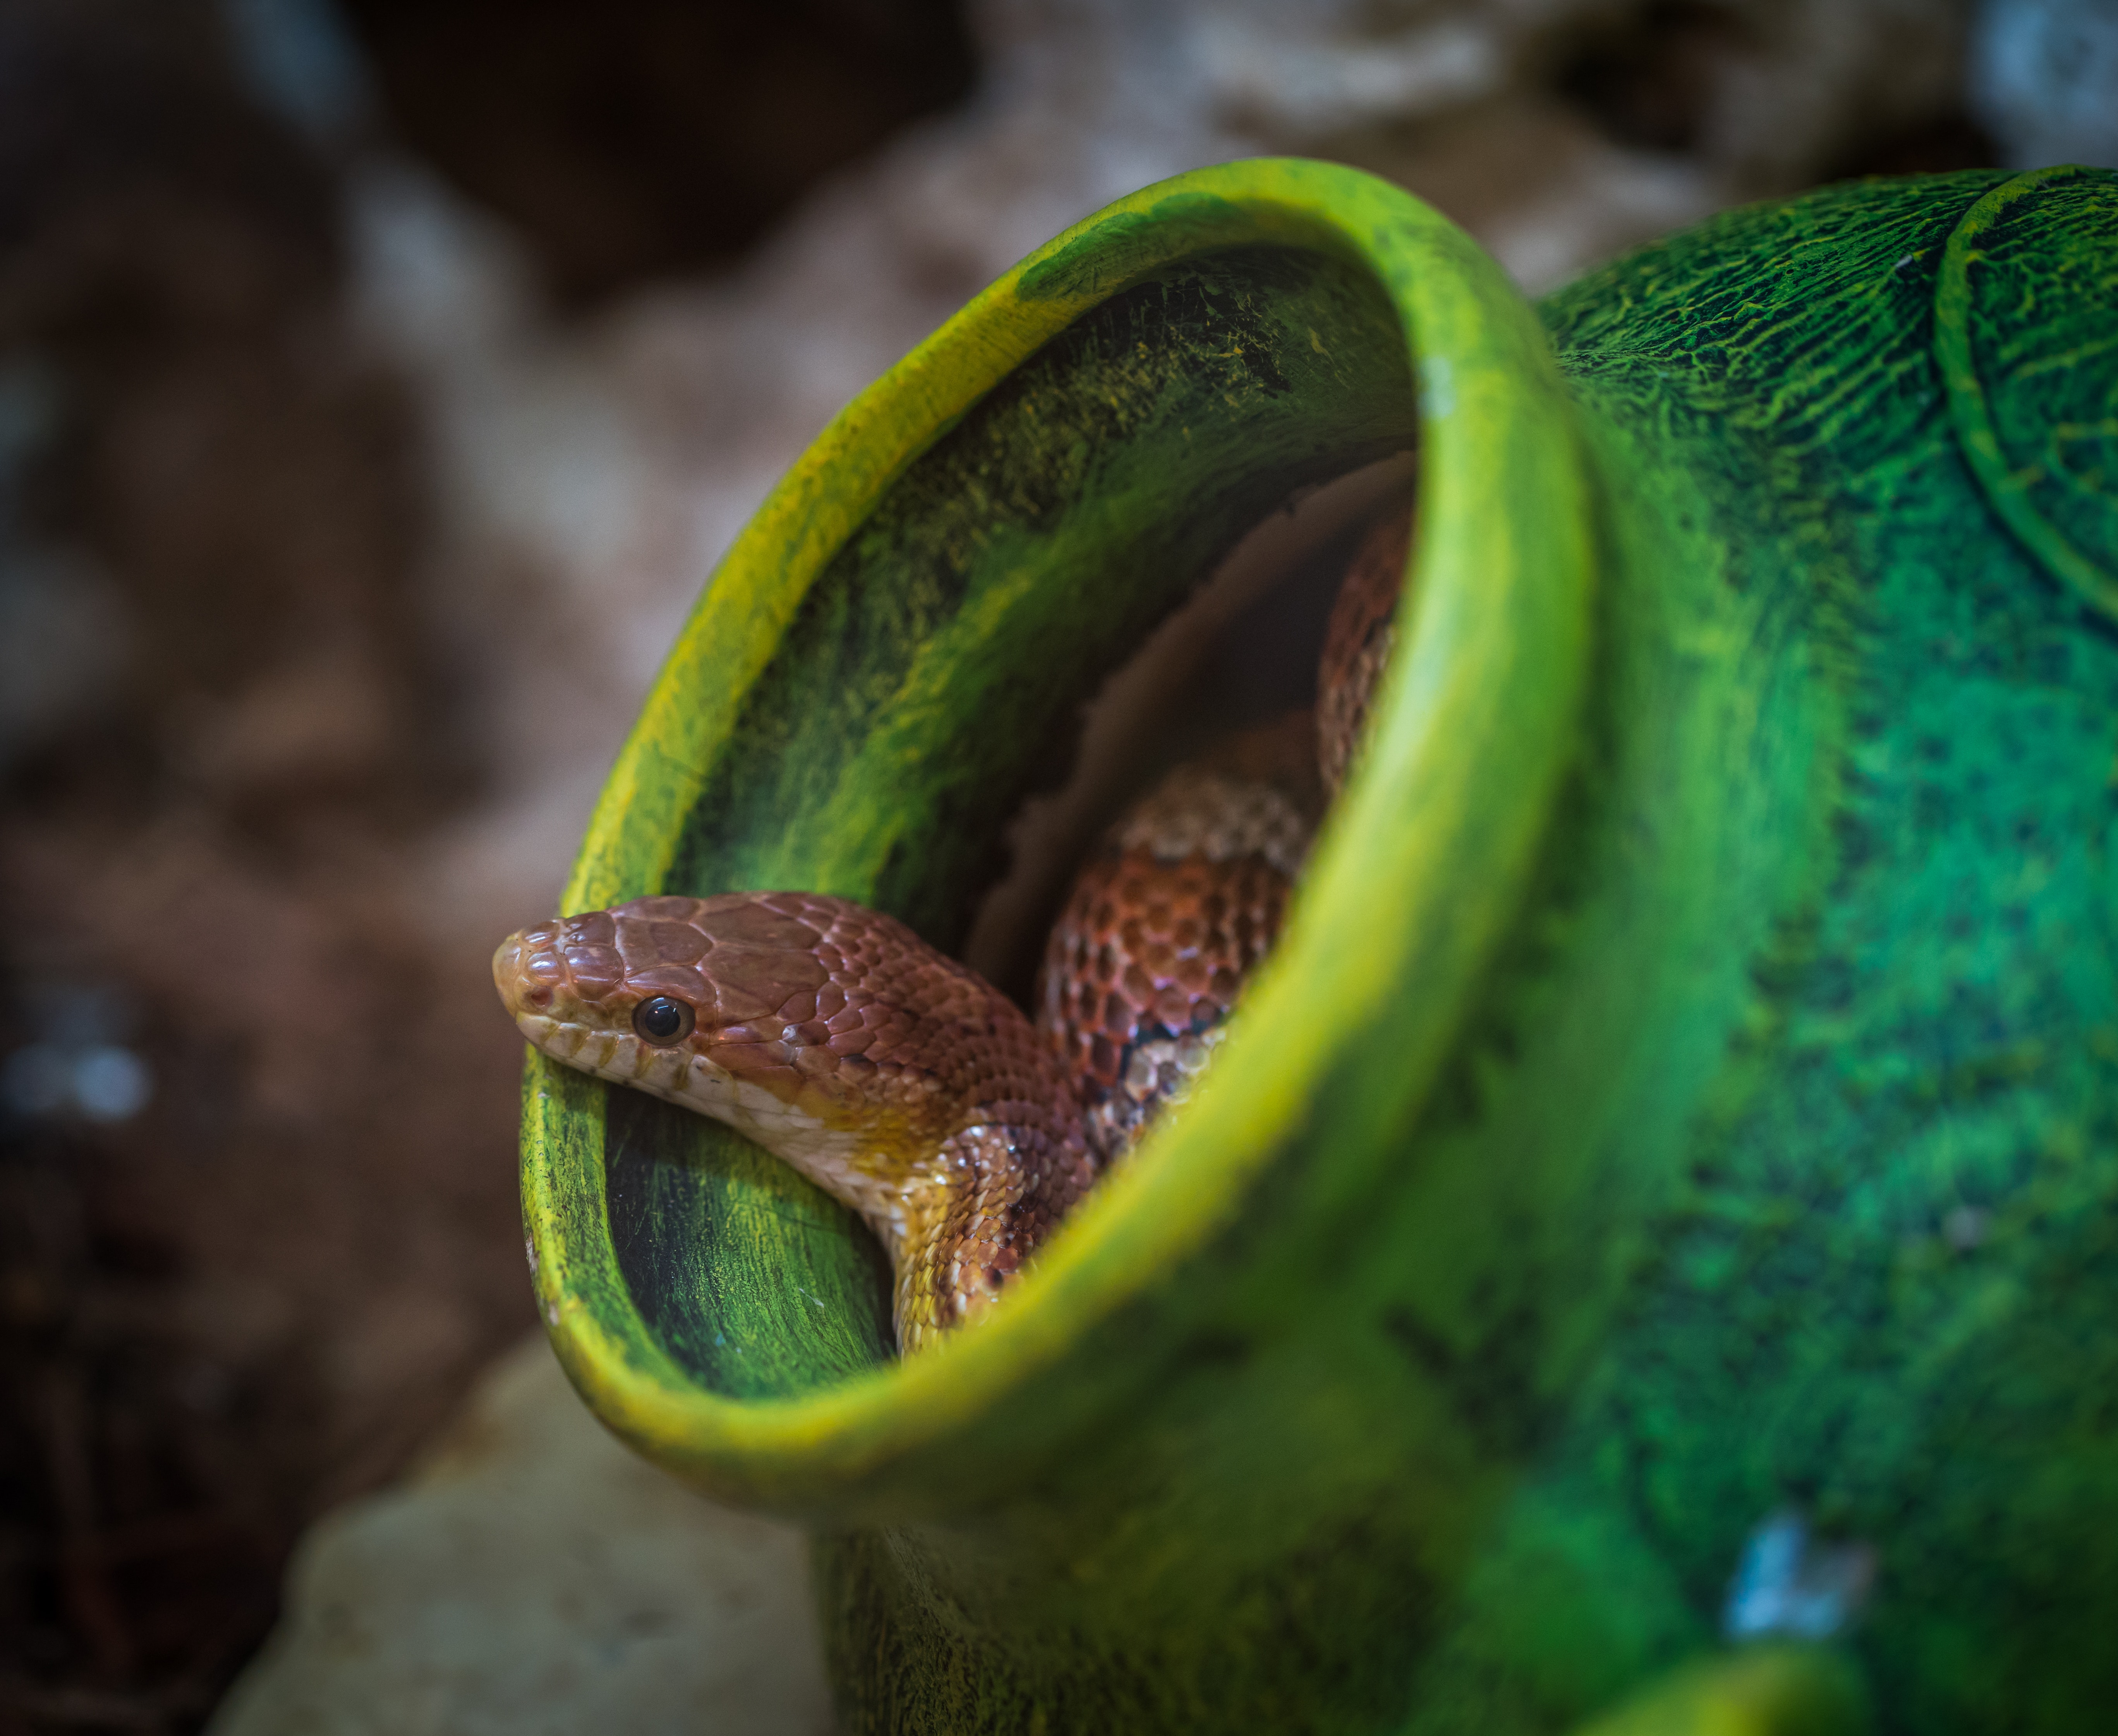
reptile, green, terrestrial animal, organism, adaptation, scaled reptile, anole, terrestrial plant, plant, Smooth Greensnake, serpent, macro photography, nepenthes